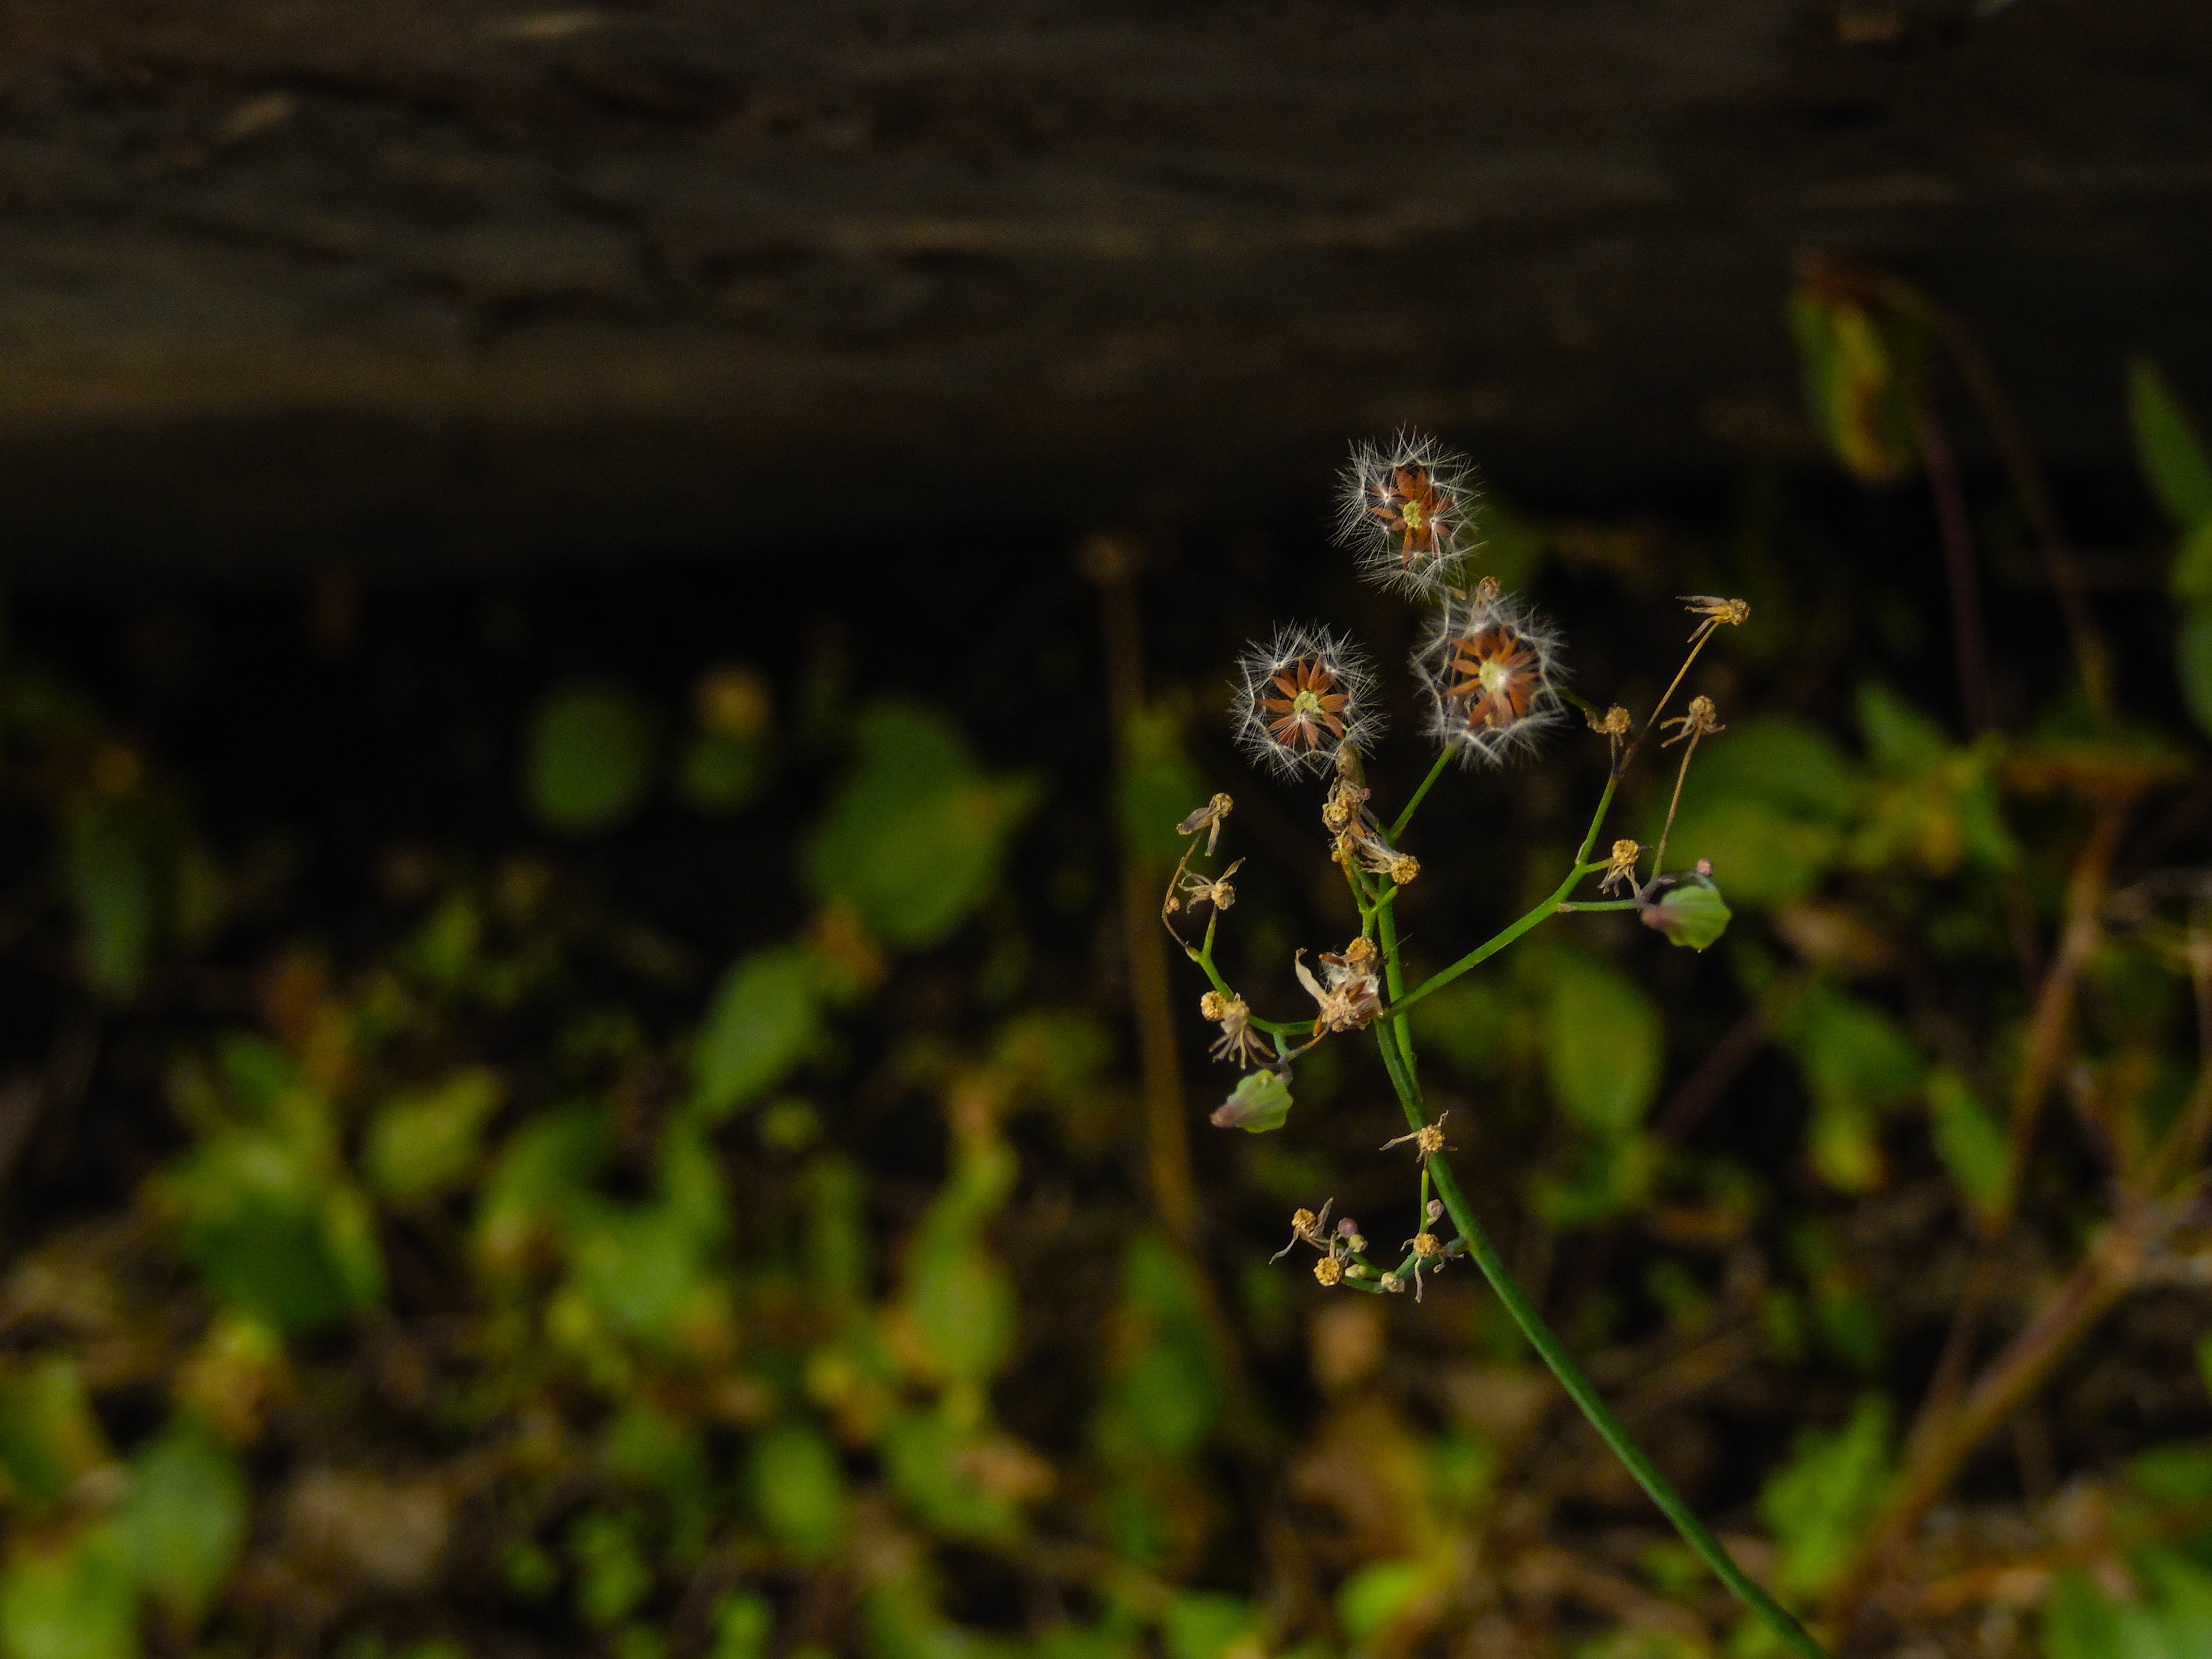
nature, forest, grass, plant, sunlight, leaf, flower, wildlife, green, autumn, botany, flora, fauna, wildflower, beauty, habitat, natura, macro photography, flowering plant, land plant